Zeeman effect

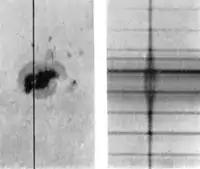
Zeeman effect on a sunspot spectral line

George Ellery Hale was the first to notice the Zeeman effect in the solar spectra, indicating the existence of strong magnetic fields in sunspots. Such fields can be quite high, on the order of 0.1 tesla or higher. Today, the Zeeman effect is used to produce magnetograms showing the variation of magnetic field on the Sun, and to analyze the magnetic field geometries in other stars.